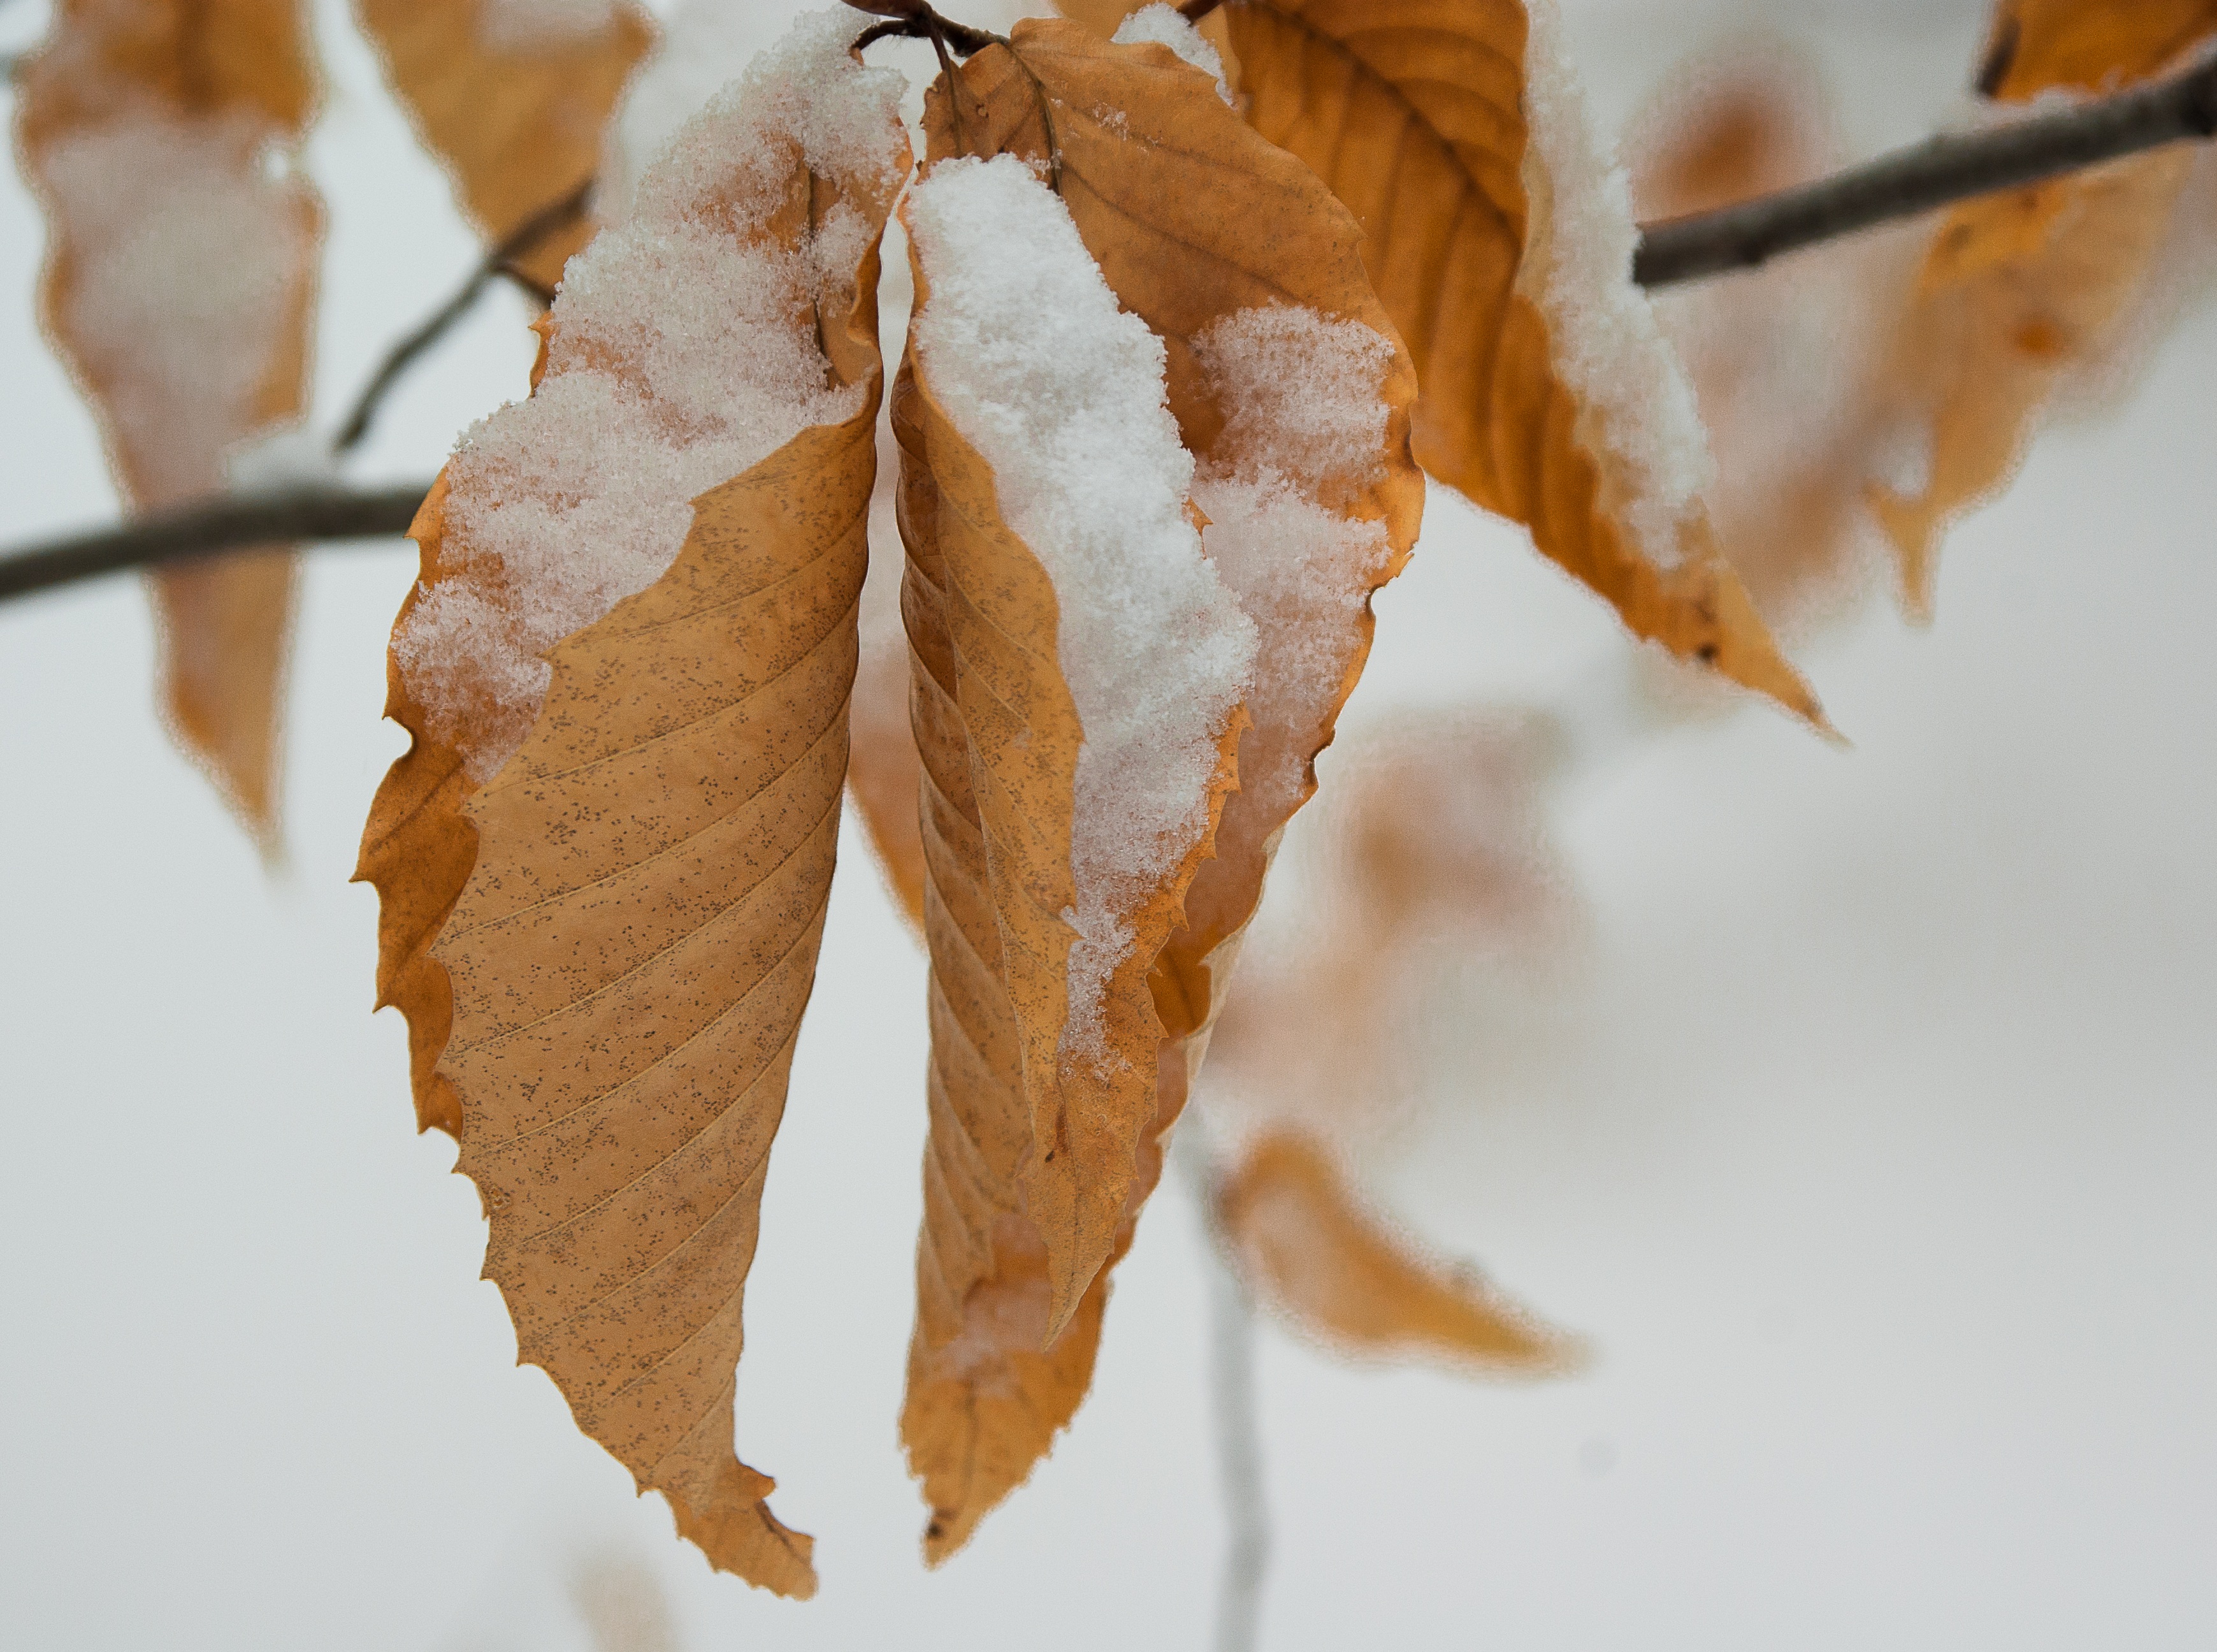
branch, snow, winter, plant, leaf, frost, food, produce, autumn, season, twig, close up, coconut, leaves, macro photography